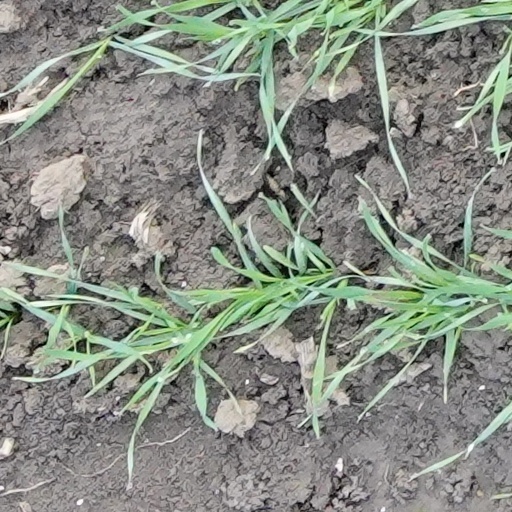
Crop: wheat